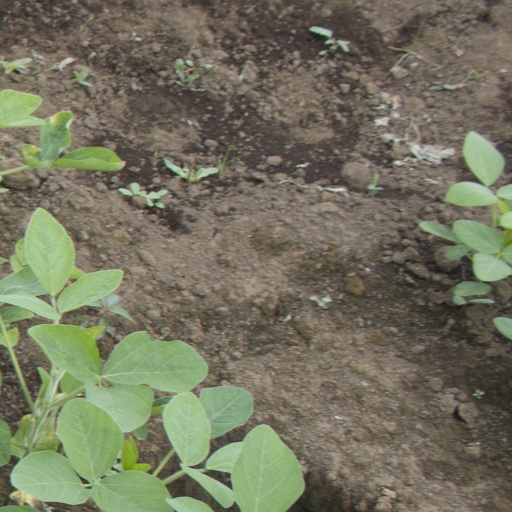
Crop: soybean